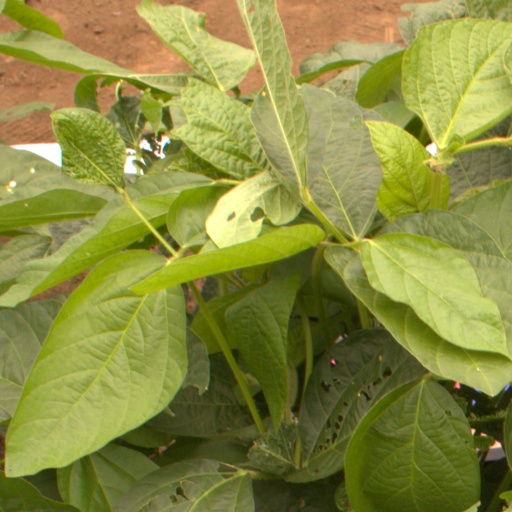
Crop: soybean